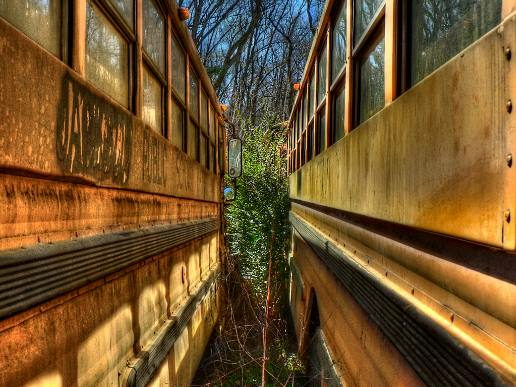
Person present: No